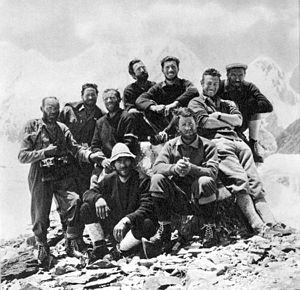
Fosco Maraini, né à Florence, le 15 novembre 1912 et mort le 8 juin 2004 dans la même ville, est un ethnologue, orientaliste, alpiniste et écrivain italien.